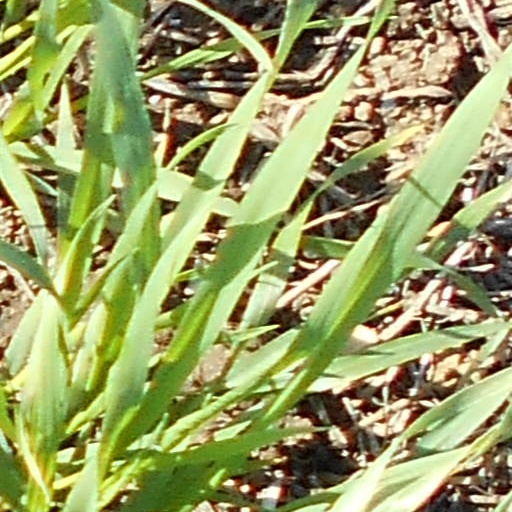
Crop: wheat